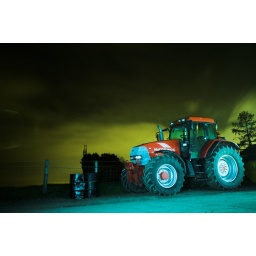
Farm in Llantarnam, Complete darkness, about 3mins with light blue coloured gel used on floor and tractor.